Parable of the Lost Coin

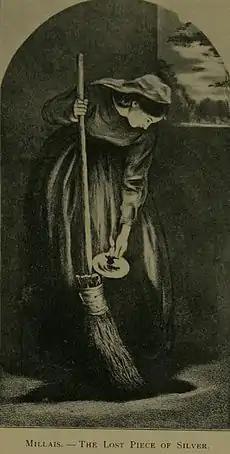
In this parable, a woman sweeps her dark house looking for a lost coin (engraving by John Everett Millais).

The Parable of the Lost Coin is one of the parables of Jesus. It appears in . In it, a woman searches for a lost coin, finds it, and rejoices. It is a member of a trilogy on redemption that Jesus tells after the Pharisees and religious leaders accuse Him of welcoming and eating with "sinners." The other two are the Parable of the Lost Sheep, and the Parable of the Lost Son or Prodigal Son.